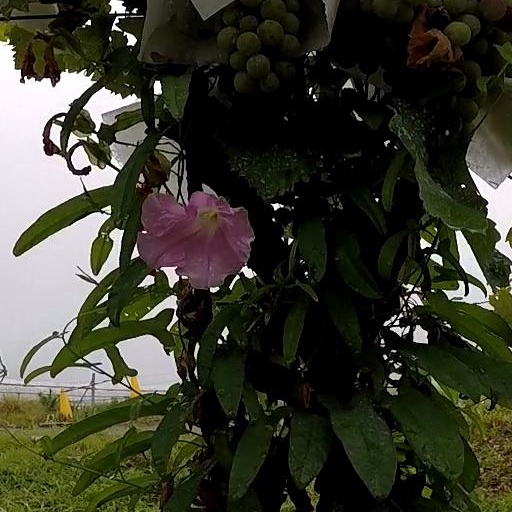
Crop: grape